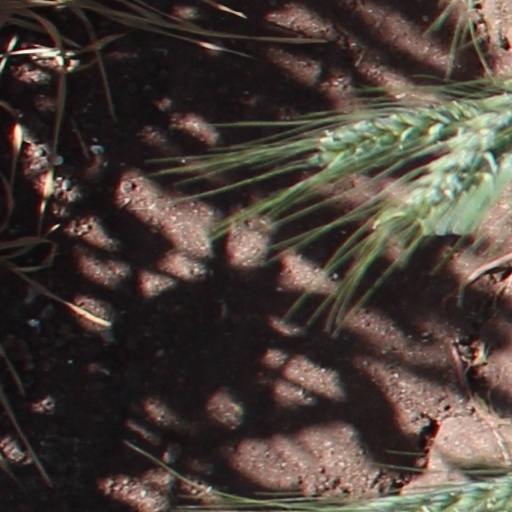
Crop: wheat